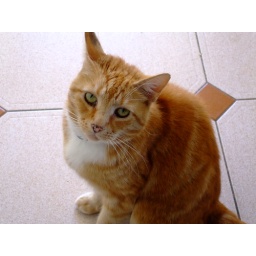
It came in the house to steal my cats food